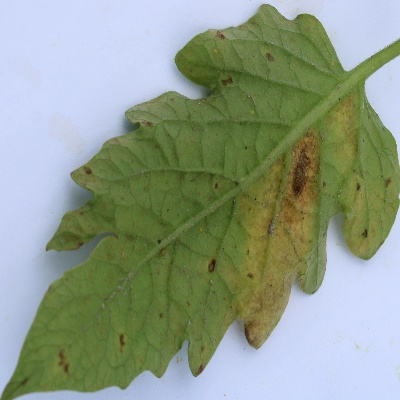
Crop: Tomato
Condition: septoria leaf spot